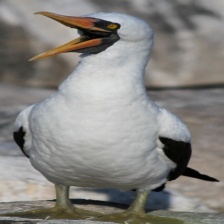
Species: MASKED BOOBY
Scientific name: SULA DACTYLATRA